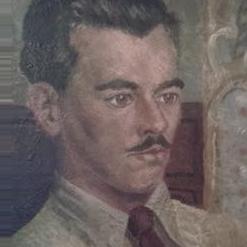
Age: 26